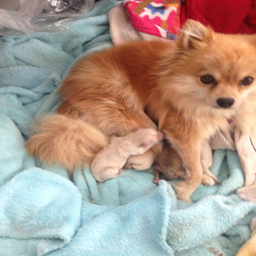
person had her perfect puppy 's in the poring rain